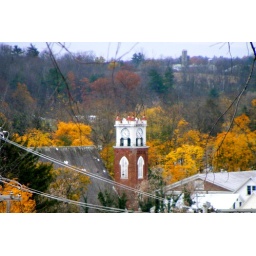
A view of the clock tower on Penn Street from &amp;quot;the hill&amp;quot; neighborhood in Millheim, PA.